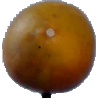
Label: Cucumber Ripe 2